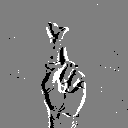
ASL letter: r